Tierra Verde, Florida

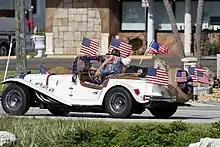
Tierra Verde 4th of July celebration in 2020

Tierra Verde was once 15 islands covered with mangroves, pines and bush. These islands ranged in size from only a few acres to the largest, Cabbage Key, having over . For centuries, Native Americans used the islands for ceremonial and burial grounds. A marker remains on the east side of Pinellas Bayway, just north of East Shore Drive, where Native American relics were found in a typical shell mound, excavated when the road was built to Fort De Soto Park. The islands were sacred ground to Native nations as far back as 500 years ago, archaeologists suggest, and deadly conflicts occurred when outsiders trespassed.